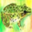
Label: frog